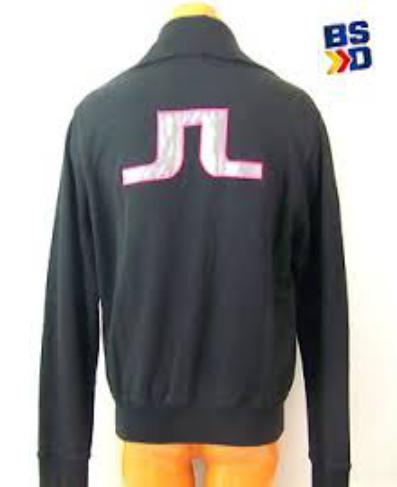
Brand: jlindeberg-2
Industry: Clothes